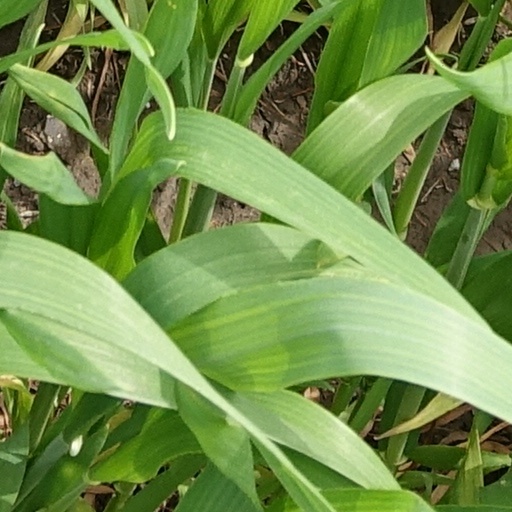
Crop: wheat